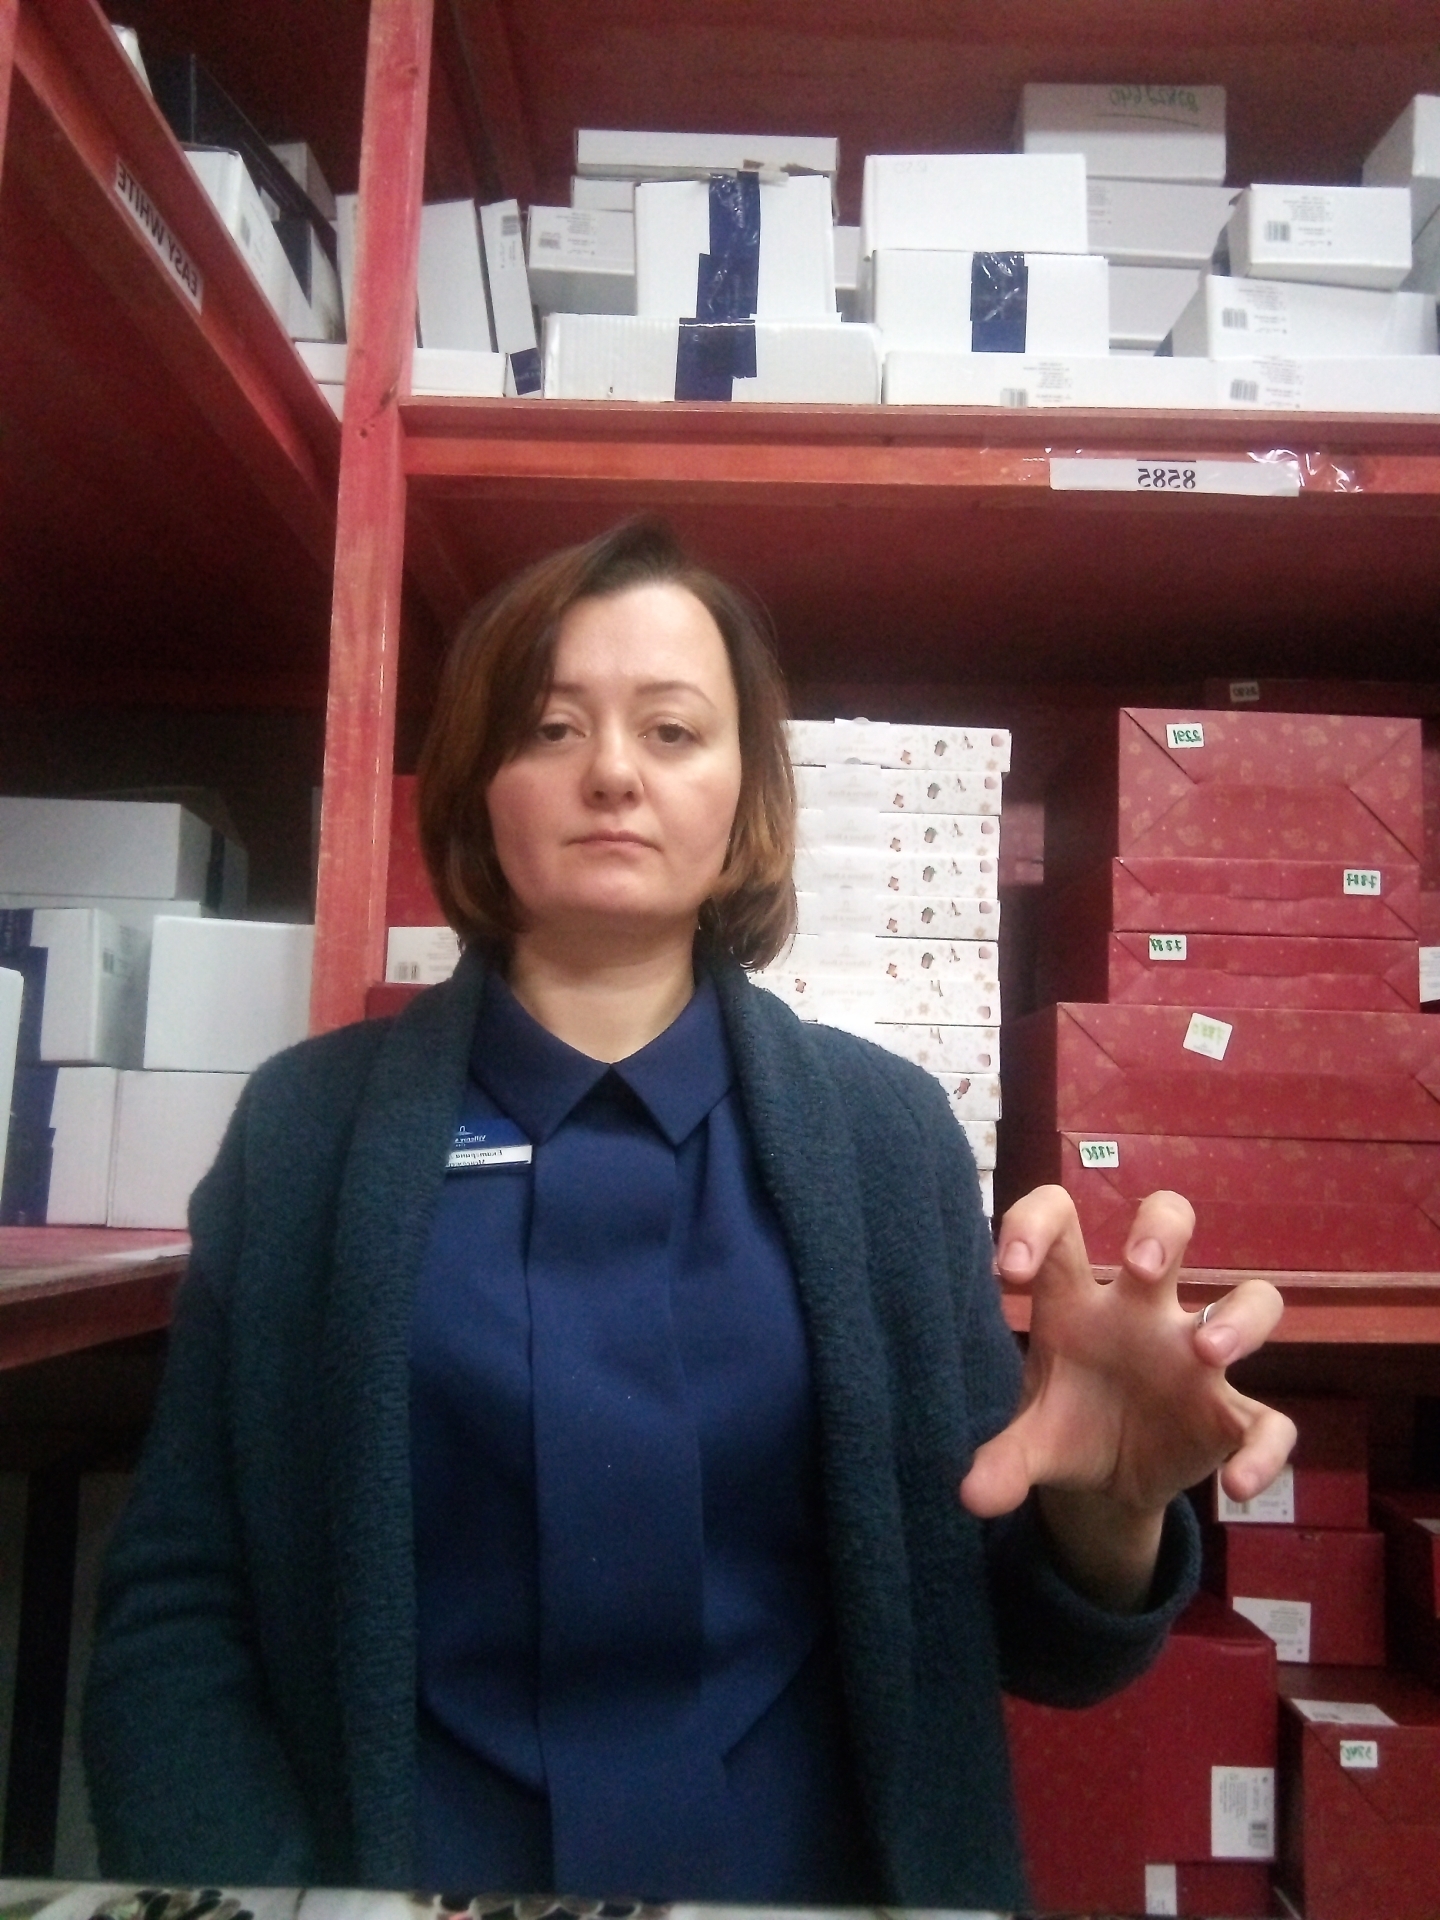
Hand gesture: grabbing